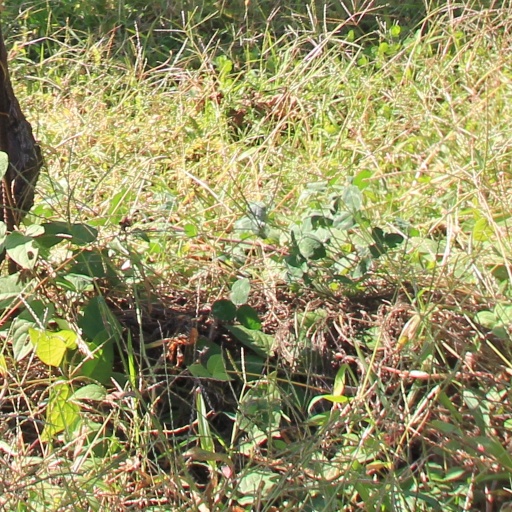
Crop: grape